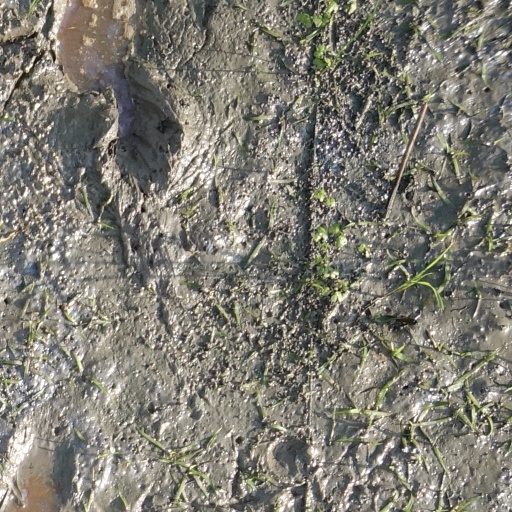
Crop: rice